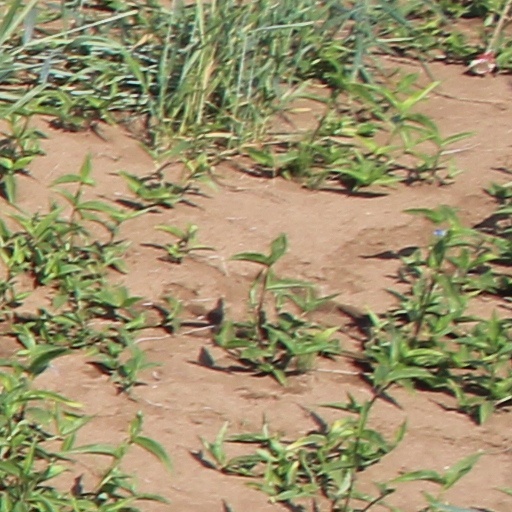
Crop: wheat